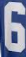
Number: 6